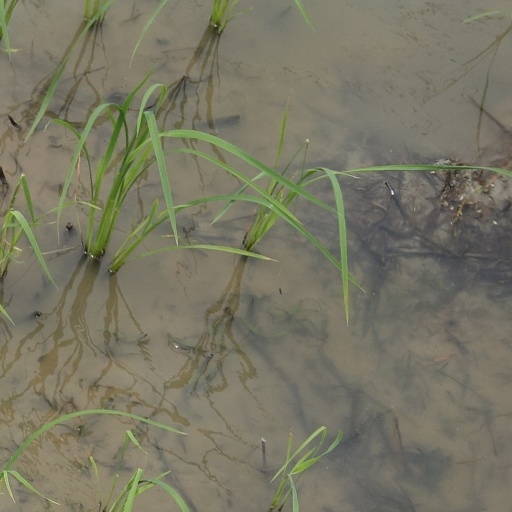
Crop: rice